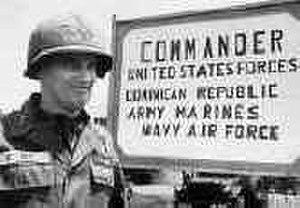
L'invasion de la République dominicaine par les États-Unis a lieu en 1965. À la suite de la guerre civile dominicaine qui débuta le 24 avril 1965, les Marines débarquèrent à Saint-Domingue le 28 avril 1965, appuyés par des éléments de la 82ᵉ division aéroportée.